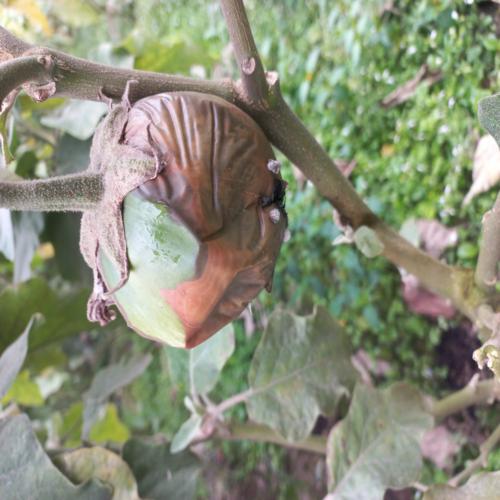
Label: Wet Rot